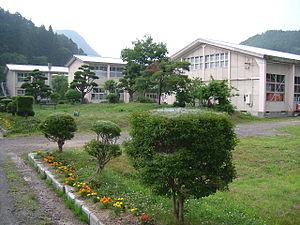
Yoshino est une zone située de la partie nord de la ville de Nan'yo dans la préfecture de Yamagata au nord de l'île de Honshu au Japon.